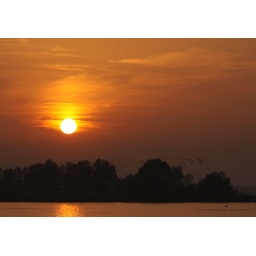
Ducks in flight and a swan in the water / Enten in der Luft und ein Schwan im Wasser